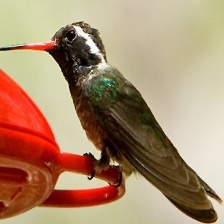
Species: WHITE EARED HUMMINGBIRD
Scientific name: BASILINNA LEUCOTIS
ImageNet parent category: hummingbird